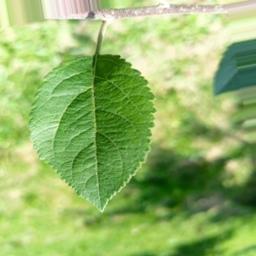
Label: Healthy